The Pretty Sister of Jose (film)

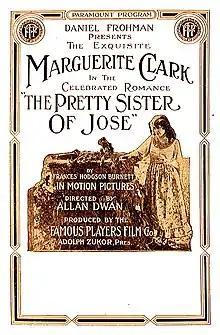
1915 lobby poster

The Pretty Sister of Jose was a 1915 American silent romantic drama written and directed by Allan Dwan, and distributed by Paramount Pictures. Based on Frances Hodgson Burnett's 1889 novel of the same name and the 1903 stage play starring Maude Adams, the film starred Marguerite Clark and Jack Pickford. "The Pretty Sister of Jose" is now presumed lost.